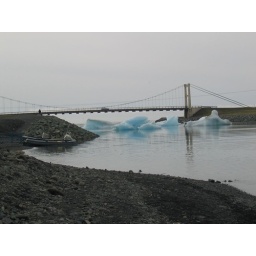
Icebergs in the Glacial Lagoon in Iceland. The bridge carrying the coast road is in shot at the mouth of the lagoon.